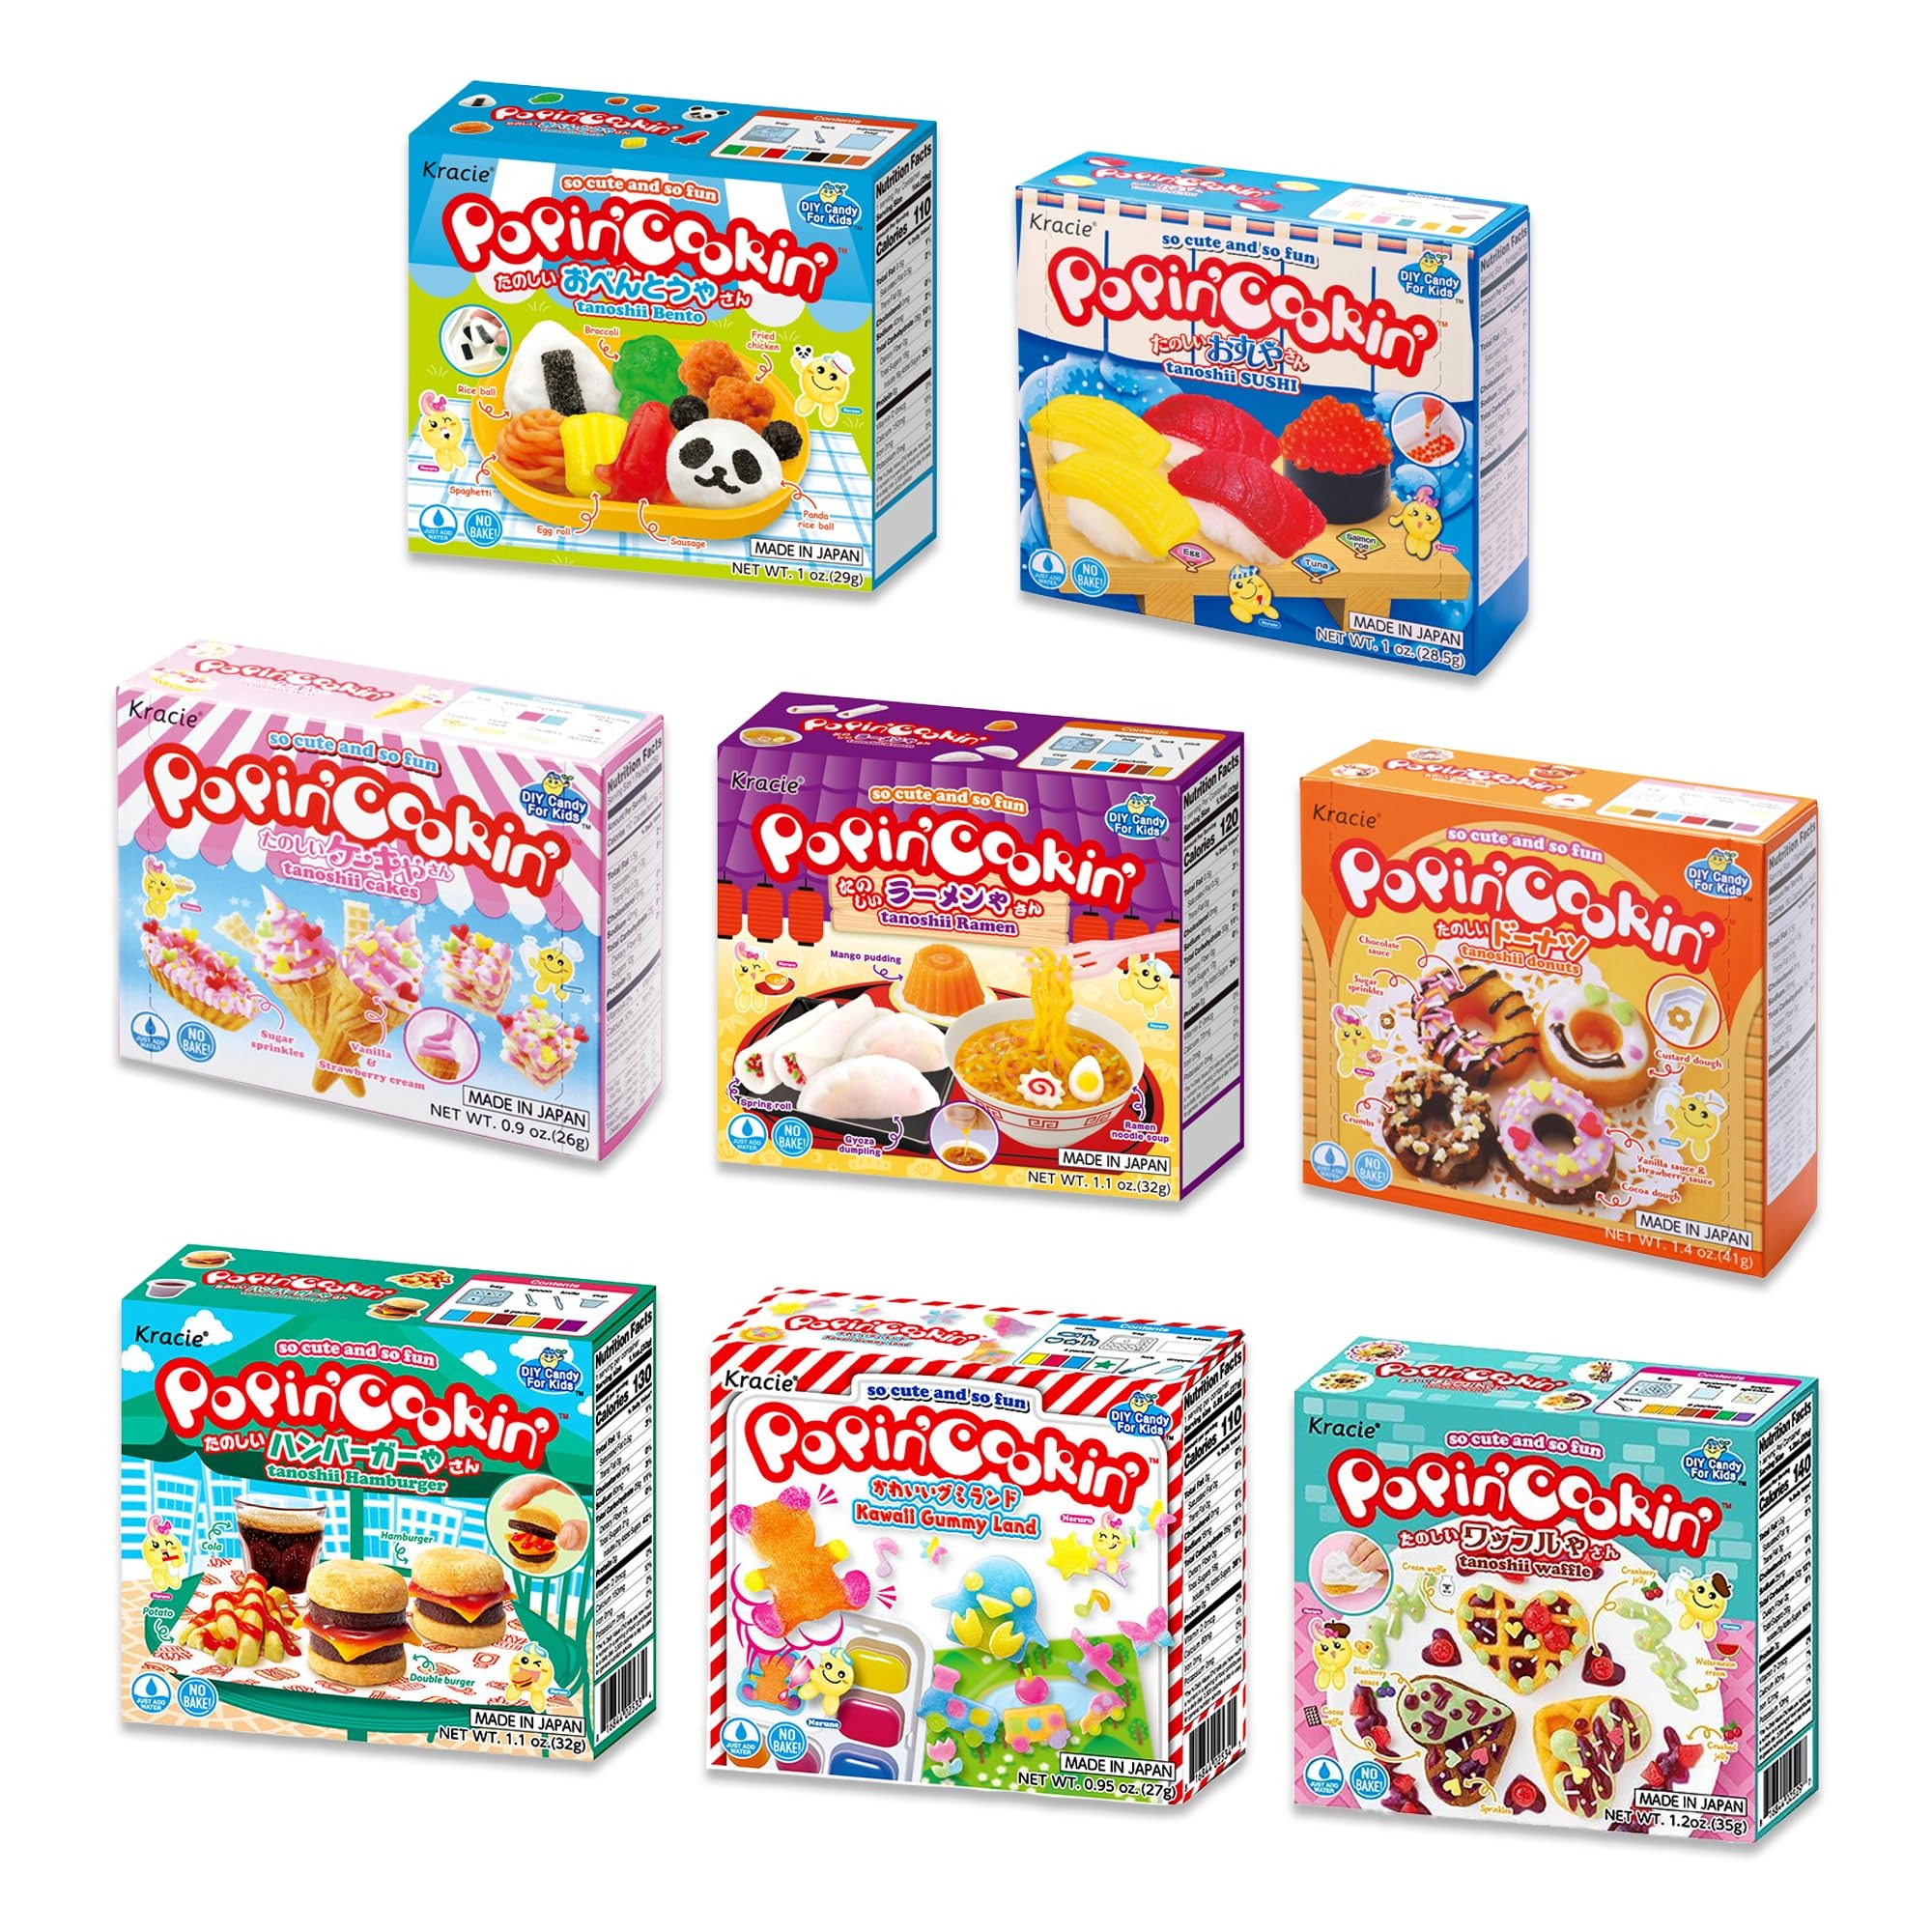
Item Name: Popin Cookin Kits Variety 8 Pack. Poppin Cookin, Gummy Sushi Candy, Kracie, Gummy Candy Making Kit, Japanese Candy Kit, Mini Food Kit
Value: 8.65
Unit: Ounce

Price: 25.31